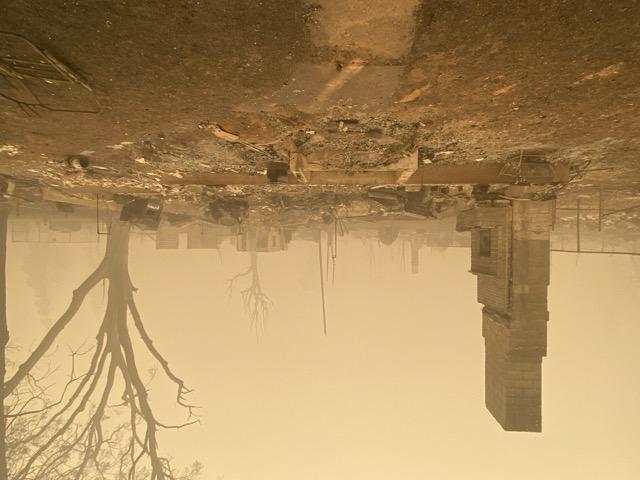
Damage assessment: destroyed